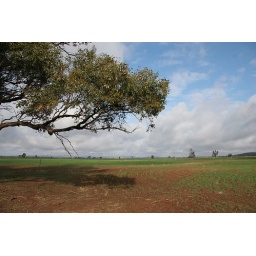
tree over the field